Scaled pigeon

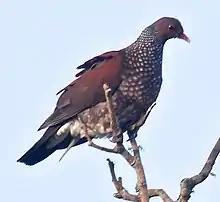
Wildsumaco Lodge - Ecuador

Its flight is high, fast and direct, with the regular beats and an occasional sharp flick of the wings which are characteristic of pigeons in general. It is usually very wary, since it is frequently hunted.